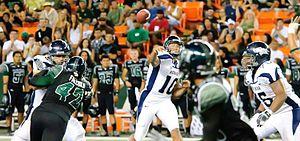
Colin Rand Kaepernick, né le 3 novembre 1987 à Milwaukee dans le Wisconsin, est un joueur américain de football américain. Sélectionné au deuxième tour de la draft 2011 de la NFL, le quarterback joue six saisons pour les 49ers de San Francisco. Joueur mobile, il devient titulaire lors de la saison 2012 après la blessure d'Alex Smith et guide son équipe jusqu'au Super Bowl XLVII qu'elle perd face aux Ravens de Baltimore. Après une nouvelle saison titulaire et une défaite aux portes du Super Bowl, ses adversaires s'ajustent à son style de jeu et limitent sa production sur le terrain.